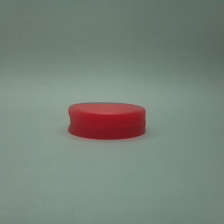
Color: red/orange/pink/fuchsia/brown
Cap type: flip-top cap